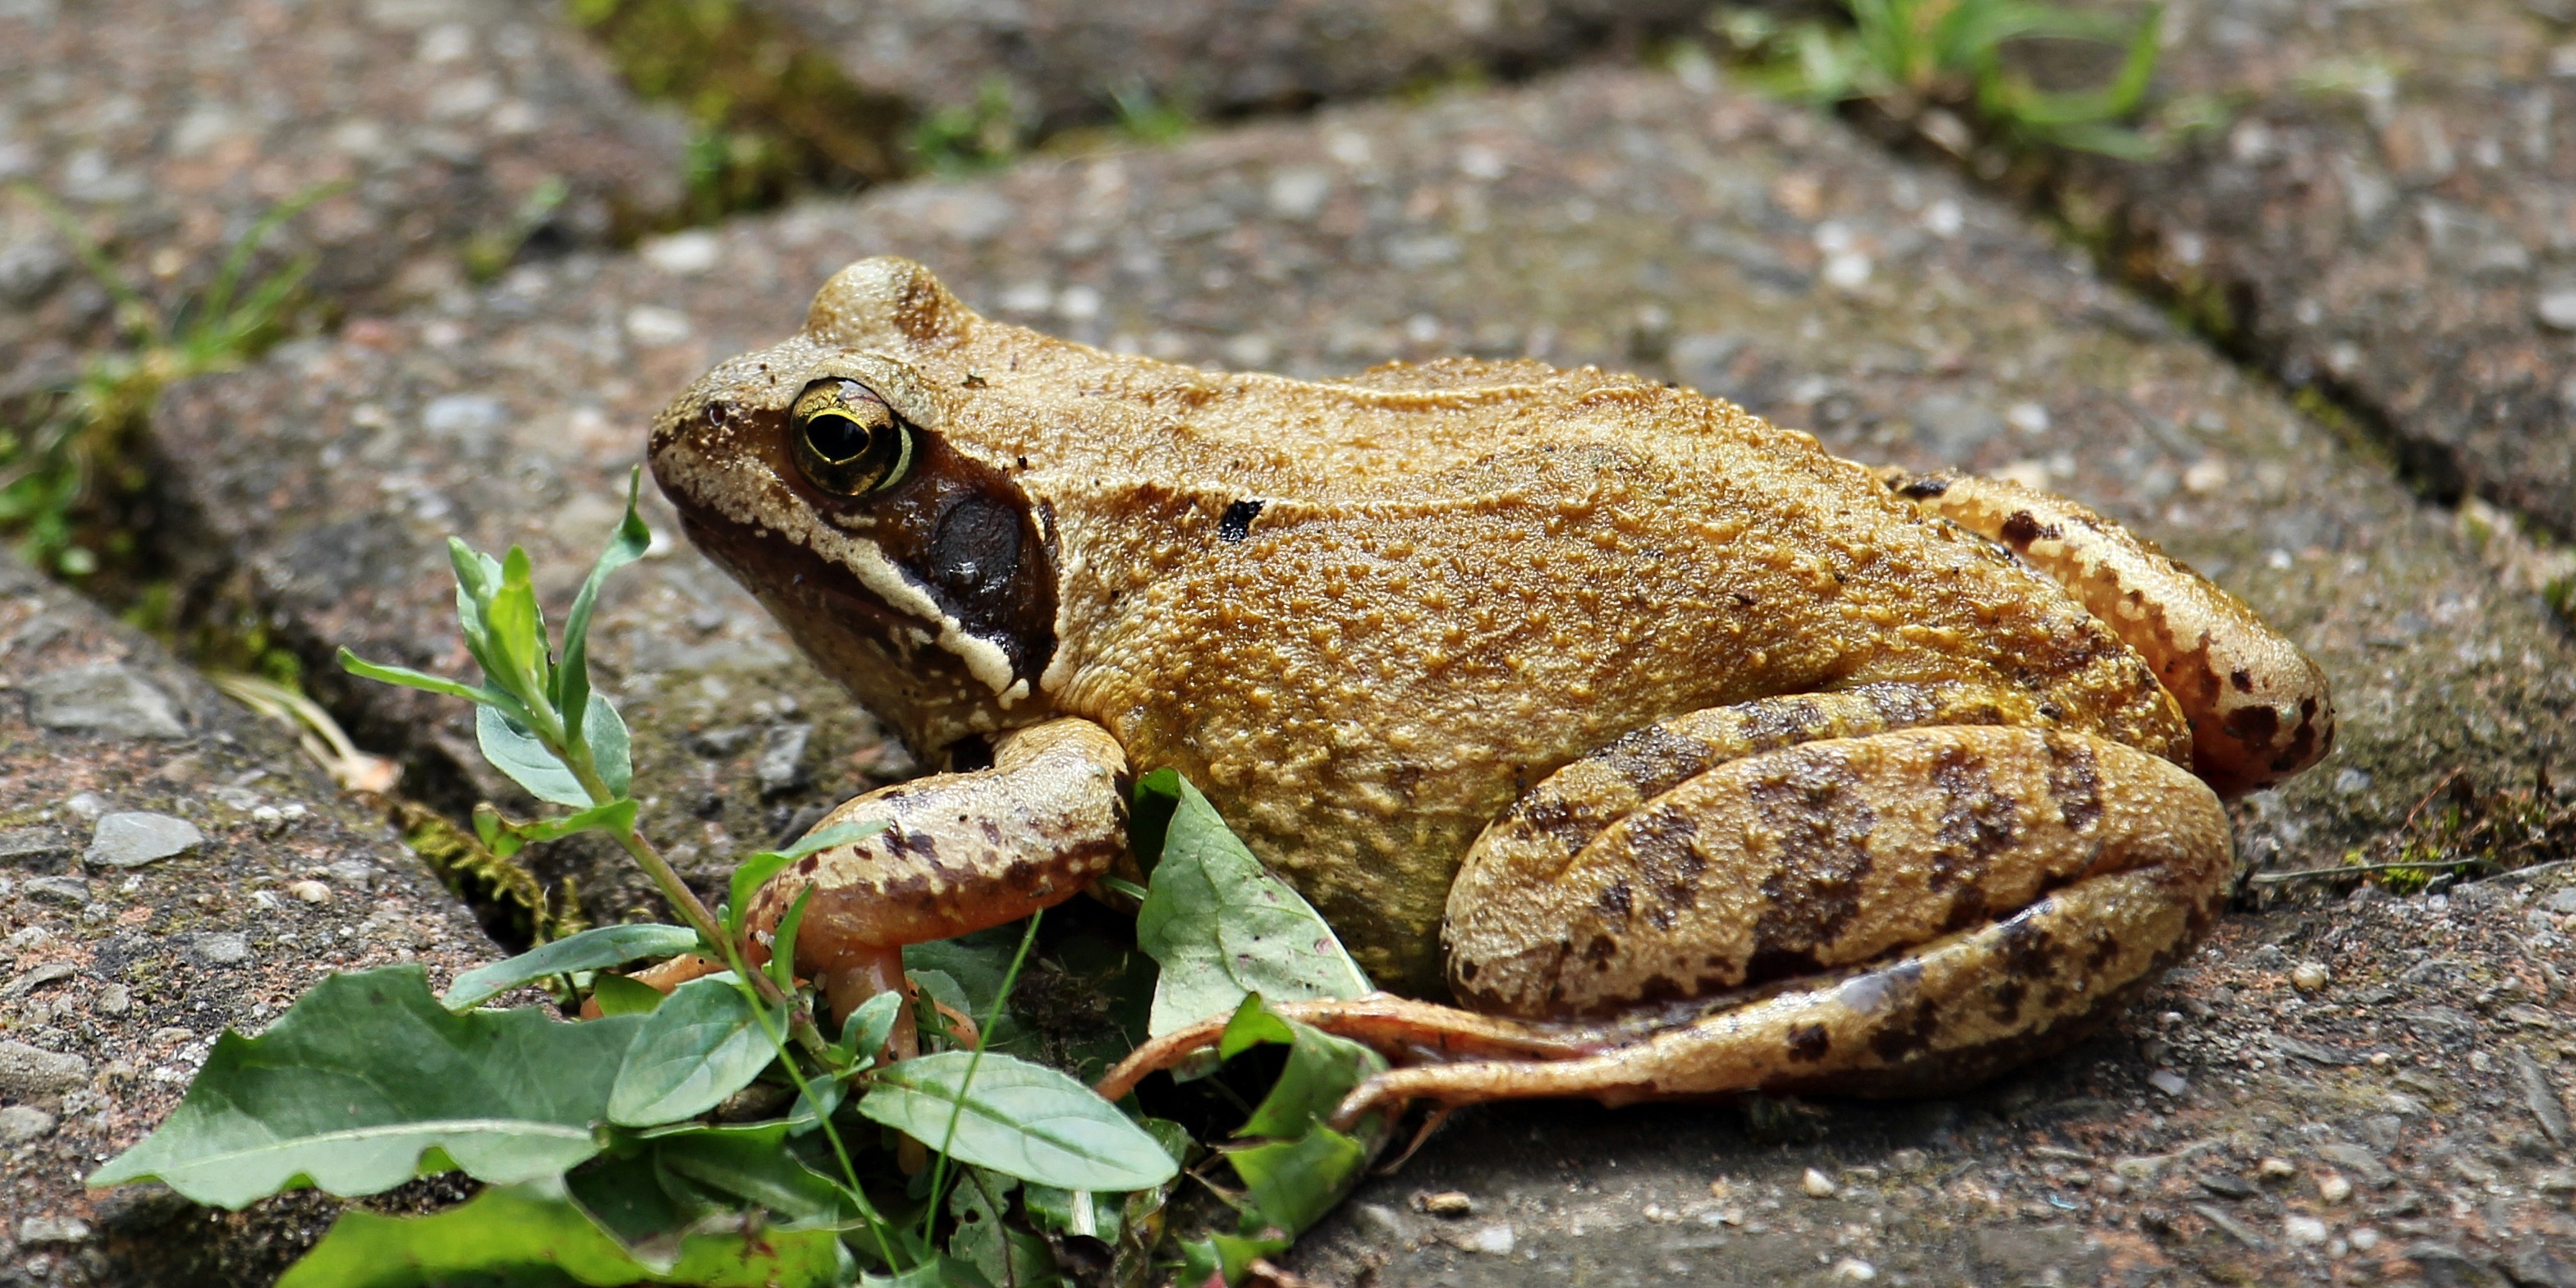
dandelion, animal, wildlife, frog, toad, amphibian, fauna, weed, vertebrate, amphibians, animal world, wildlife photography, pond inhabitants, ranidae